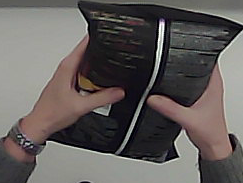
Product: lays_chill